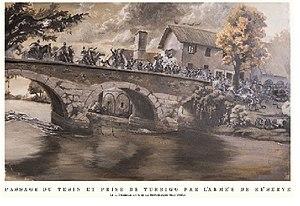
La combat de Turbigo est un épisode de la deuxième campagne d'Italie qui a lieu le 31 mai 1800 à Turbigo en Lombardie entre les Autrichiens et les Français. Il précède la prise de Milan par les troupes françaises, le 2 juin suivant.